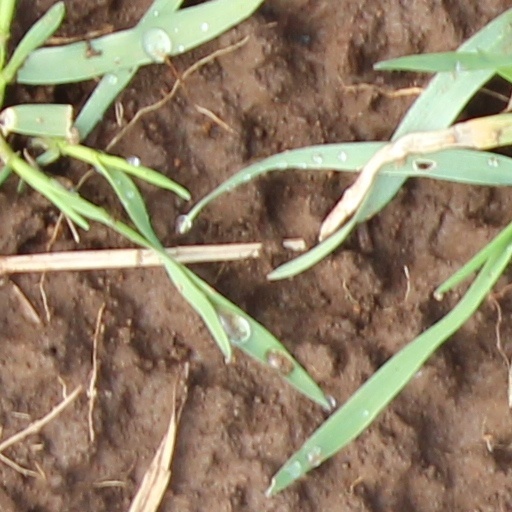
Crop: wheat